The Beginning of Guidance

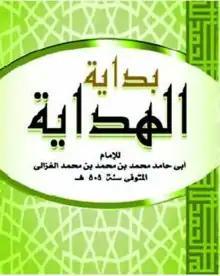

Bidayat al Hidayah was written by Abū Ḥāmid Muḥammad ibn Muḥammad al-Ghazālī during his last days. It is a guidebook describing the principles of getting guidance through taqwa. The manual is concise and arranged in the form of a daily programme. The book contains three sections, which are on the obedience, refraining from disobedience, and the etiquette of companionship with the God and His creation. It serves as a preface to his major texts.